Church of St Thomas the Apostle, Killinghall

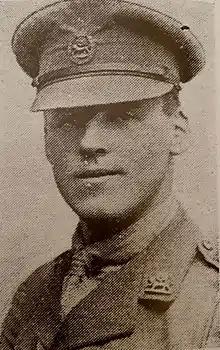
2nd Lieut Strother

There is a brass plaque presented by Lady Ingilby in memory of churchwarden George Lewis (d.1932). There are three memorial tablets commemorating the Strother family, including John Marmaduke Strother MC, Second Lieutenant, killed in action aged 24 in 1917. He is also remembered on the Arras Memorial and the Killinghall War Memorial. His tablet was engraved by Jesper of Harrogate. Dinah Cautley, a major benefactor to the church, has a tablet in the nave to her memory, recording her death in 1910 at age 79. She was the aunt of Henry Cautley MP. There is a tablet dedicated to a judge, Frederick McCulloch Jowitt CBE (d.1921).